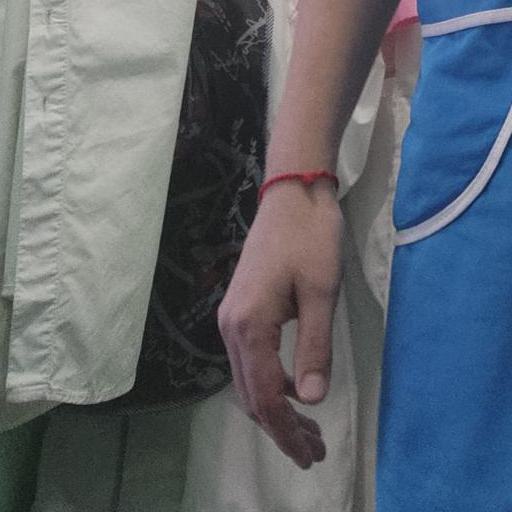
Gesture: no_gesture